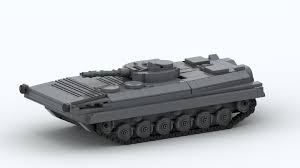
Label: BMP-1